Berthen

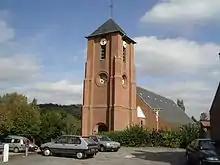
Berthen church

The ancient church dated from 1589. The church and village was destroyed on 28 May 1940 by German bombing.